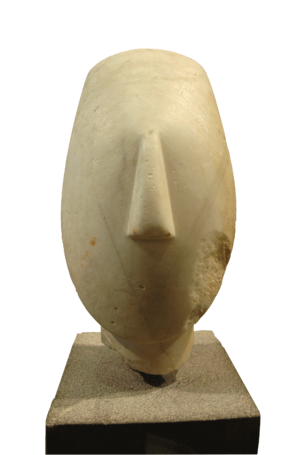
Tête d'une figurine féminine, type de Spédos, Cycladique Ancien II (2700–2300 av. J.-C.), culture de Kéros.
Les Cyclades, en grec : Κυκλάδες sont les îles grecques de la mer Égée méridionale. L'archipel comprend environ 2 200 îles, îlots et îlots-rochers. Seules trente-trois îles sont habitées. Pour les Anciens, elles formaient un cercle autour de l'île sacrée de Délos, d'où le nom de l'archipel. Les plus connues sont, du nord au sud et d'est en ouest : Andros, Tinos, Myconos, Naxos, Amorgos, Syros, Paros et Antiparos, Ios, Santorin, Anafi, Kéa, Kythnos, Sérifos, Sifnos, Folégandros et Sikinos, Milos et Kimolos, auxquelles on peut ajouter les petites Cyclades : Iraklia, Schinoussa, Koufonissia, Kéros, Donoussa ainsi que Makronissos entre Kéa et l’Attique, Gyaros en face d’Andros, Polyaigos à l’est de Kimolos et Thirassia, en face de Santorin. Elles reçurent aussi parfois le nom générique d’« Archipel ».
Cet article contient les faits saillants de l'histoire de la Grèce de la préhistoire à aujourd'hui.
L'Histoire de la sculpture a pour commencement, la fin du paléolithique supérieur, c'est-à-dire entre -30 000 et -10 000 ans av. J.-C., coïncident avec l'Âge du renne. On ne connaît pas de sculptures antérieures à cette époque.
La culture des Cyclades est une culture archéologique du Néolithique final et du début de l'Âge du bronze, qui s'est développée dans les iles de l'archipel des Cyclades au IIIe millénaire av. J.-C. L'archéologue grec Chrístos Tsoúntas a suggéré à la fin du XIXᵉ siècle, après avoir rapproché diverses découvertes sur de nombreuses iles, que les Cyclades auraient été englobées dans une unité culturelle au IIIᵉ millénaire av. J.‑C. : la civilisation cycladique. Elle est célèbre pour ses idoles de marbre travaillé à l'obsidienne, retrouvées jusqu'au Portugal et aux bouches du Danube, ce qui prouve son dynamisme.
La Grèce, aussi appelée Hellas ou francisé en Hellade, en forme longue la République hellénique, est un pays d’Europe du Sud. D'une superficie de 131 957 km² pour un peu moins de onze millions d'habitants, le pays partage des frontières terrestres avec l’Albanie, la Macédoine du Nord, la Bulgarie et la Turquie et des frontières maritimes avec l'Albanie, l'Italie, la Libye, l'Égypte et la Turquie. La mer Ionienne à l'ouest et la mer Égée à l'est, parties de la mer Méditerranée, encadrent le pays dont le cinquième du territoire est constitué de plus de 9 000 îles et îlots dont près de 200 sont habités. De plus, 80 % de son territoire est constitué de montagnes dont la plus haute est le mont Olympe, dont le sommet culmine à 2 917 mètres.